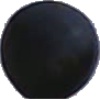
Label: blue_grape